Dommartin-lès-Vallois

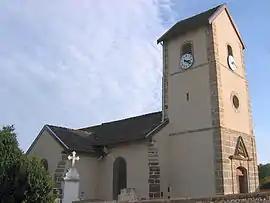
The church in Dommartin-lès-Vallois

Dommartin-lès-Vallois (literally "Dommartin near Vallois") is a commune in the Vosges department in Grand Est in northeastern France.